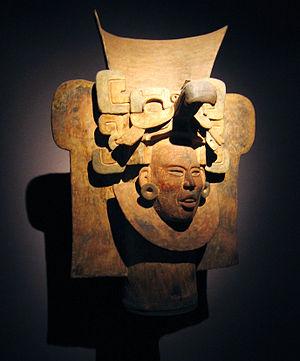
Le Musée national d'anthropologie de Mexico est un musée situé dans le bois de Chapultepec, à Mexico, et consacré à l'archéologie et l'histoire des civilisations préhispaniques du Mexique, principalement de Mésoamérique, et à l'ethnographie des actuels peuples indigènes du pays. Depuis son inauguration en 1964, il est considéré comme un des plus importants musées mexicains et, avec plus de 2 millions de visiteurs en 2013, il a été également le plus visité. En surface d'exposition, il est également l'un des plus grands musées du continent américain.